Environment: real
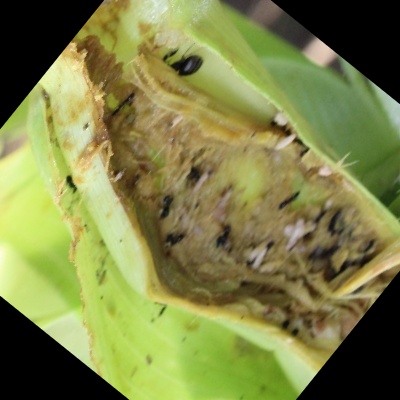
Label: fall_armyworm